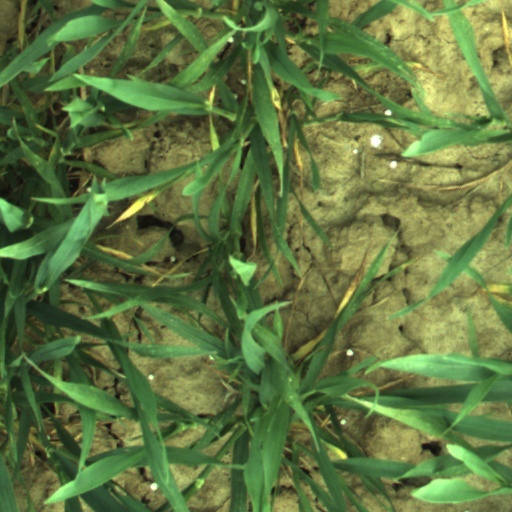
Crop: wheat